Down and Dirty Duck

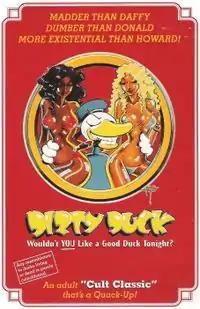
DVD cover

Down and Dirty Duck, first shown under the abbreviated titles Cheap! and Dirty Duck, is a 1974 American adult animated comedy film written and directed by Charles Swenson and starring Mark Volman and Howard Kaylan (Flo & Eddie) as the voices of a strait-laced, low-level white-collar worker named Willard and an unnamed duck, among other characters. The plot consists of a series of often abstract sequences, including plot material created by stars Kaylan, Volman, Robert Ridgely, and, according to the film's ending credits, various people Swenson encountered during the making of the film. The film received mostly negative reviews and became relegated to late shows.